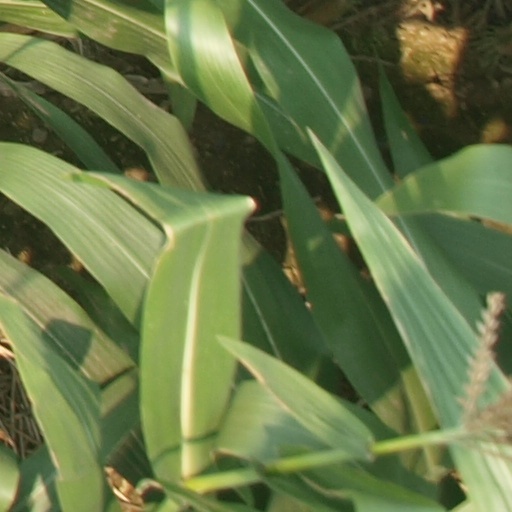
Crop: maize; corn